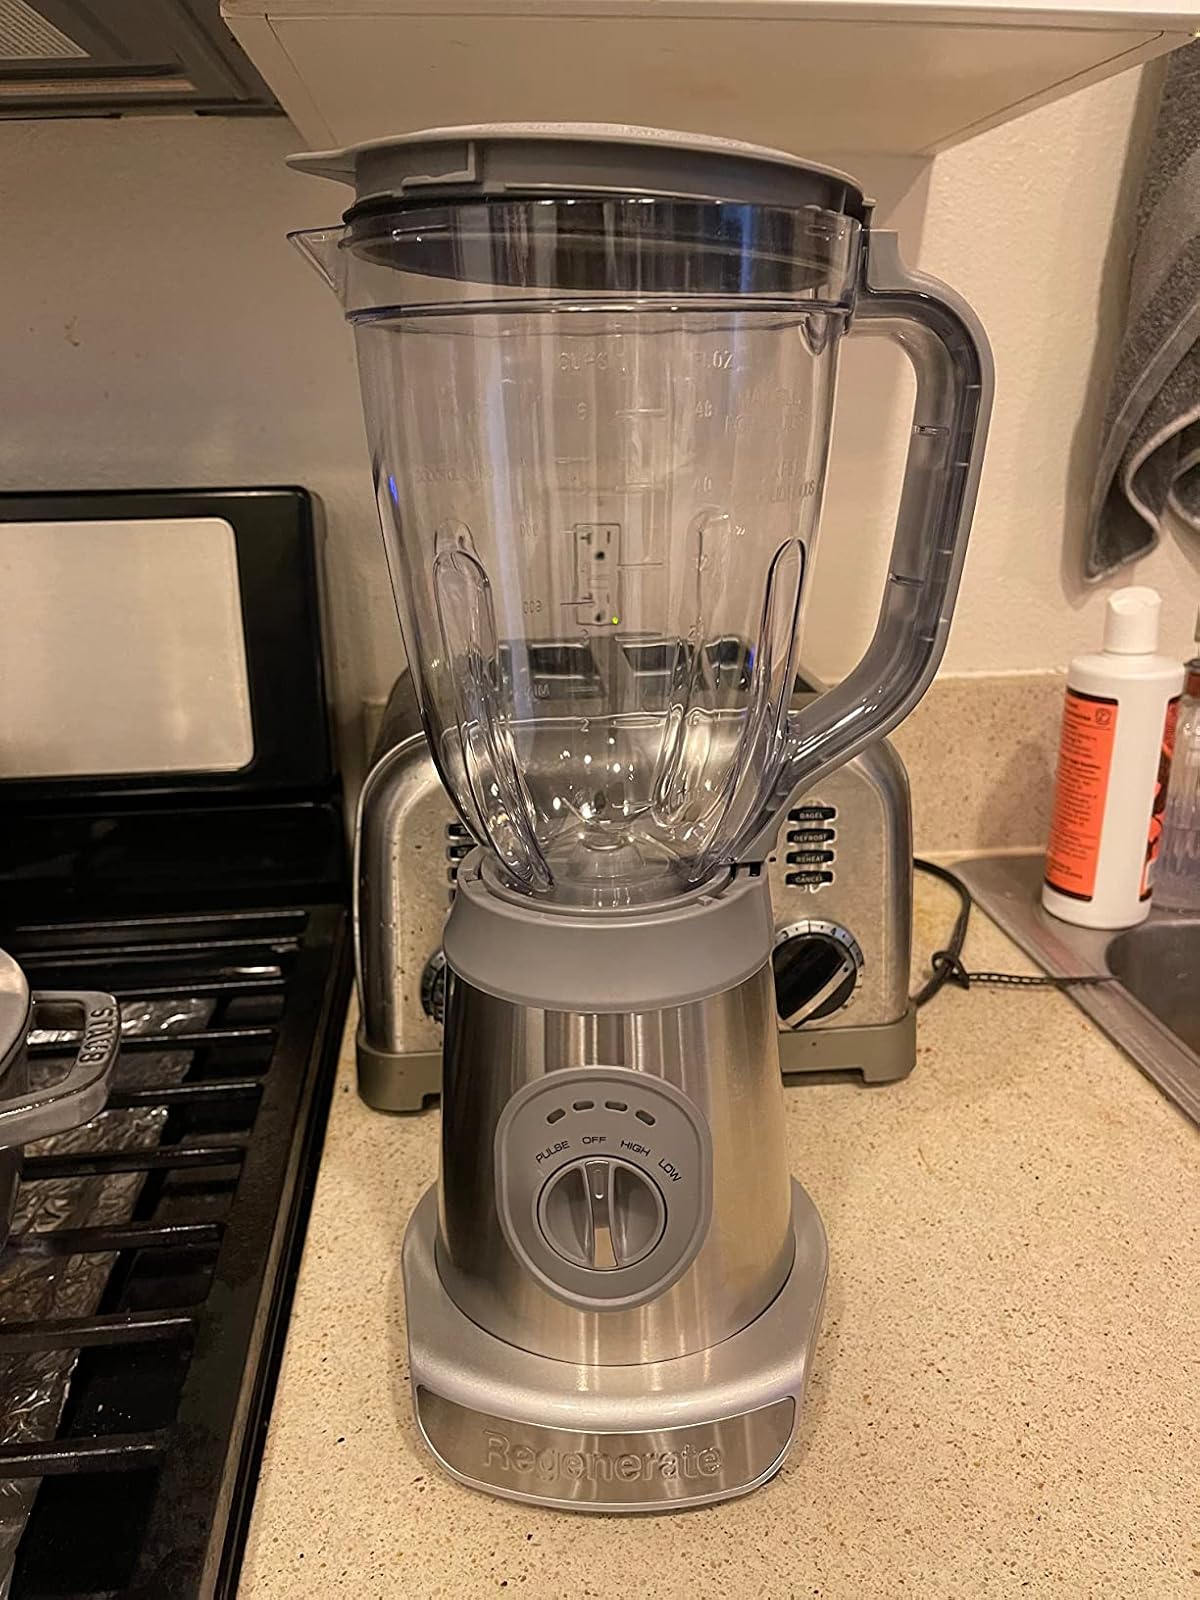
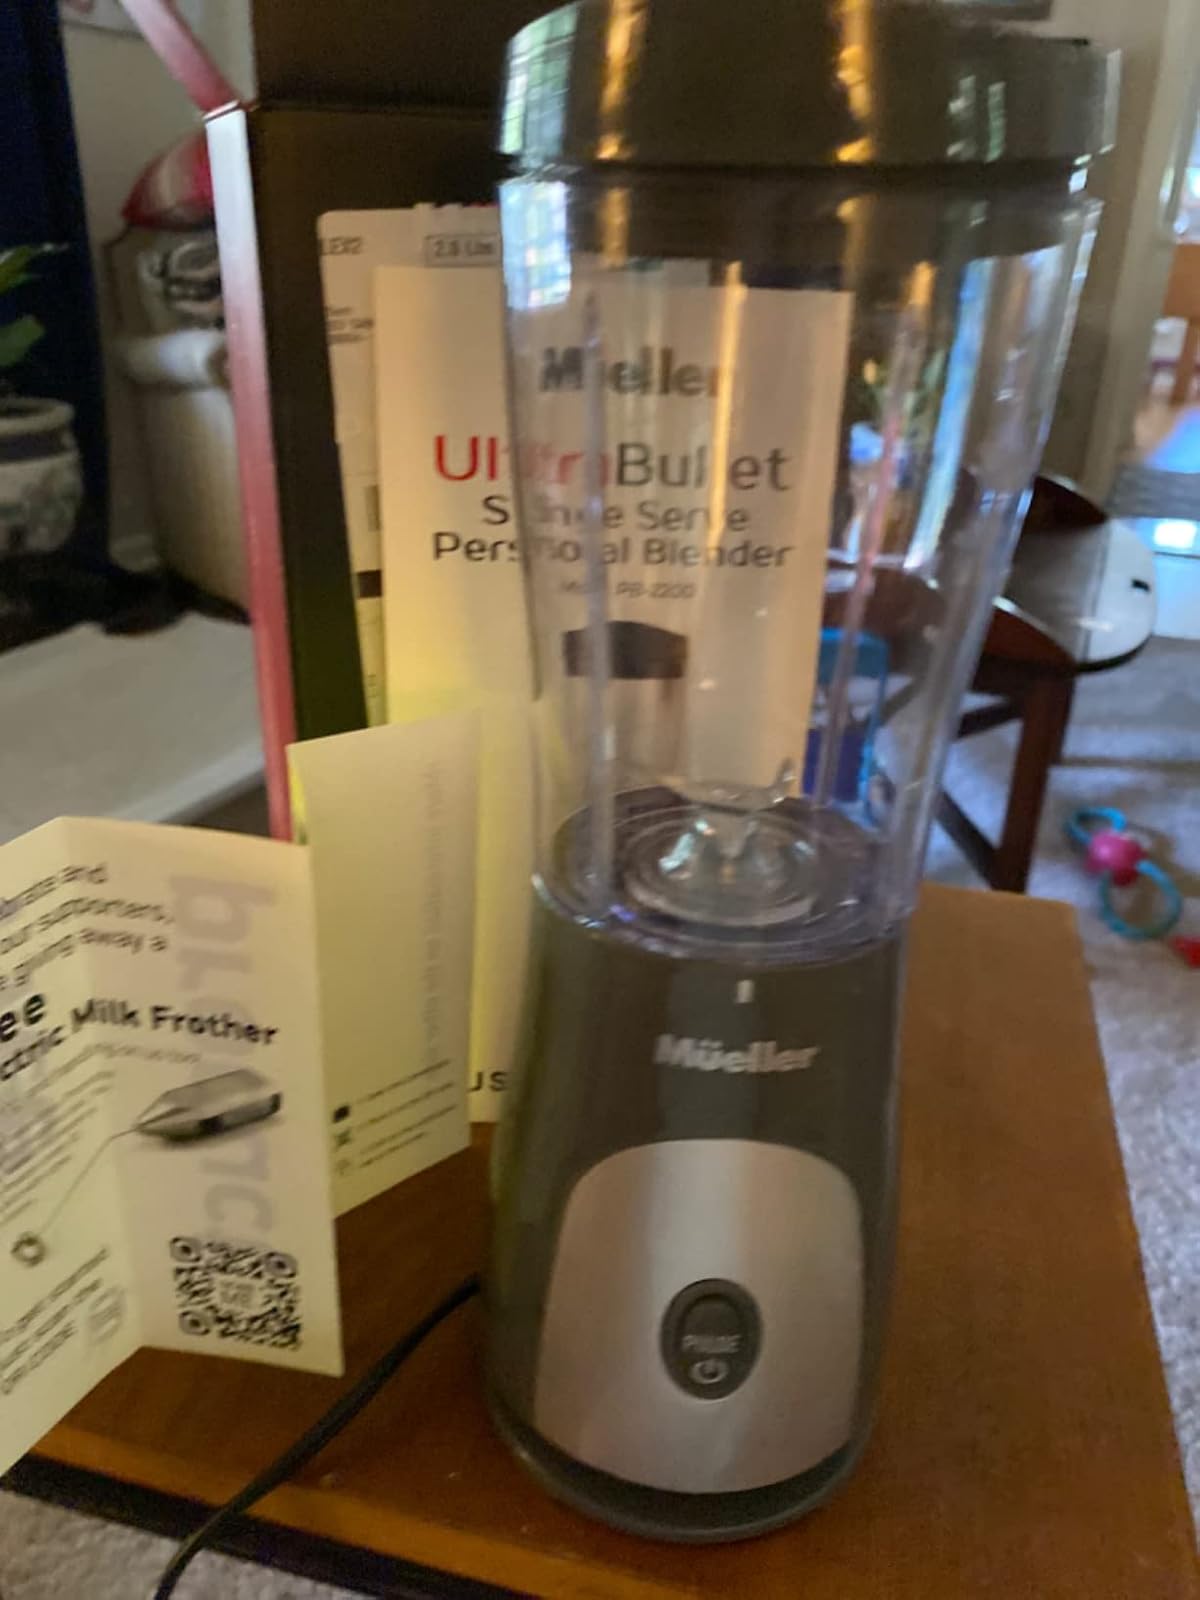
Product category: items_blender
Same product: no